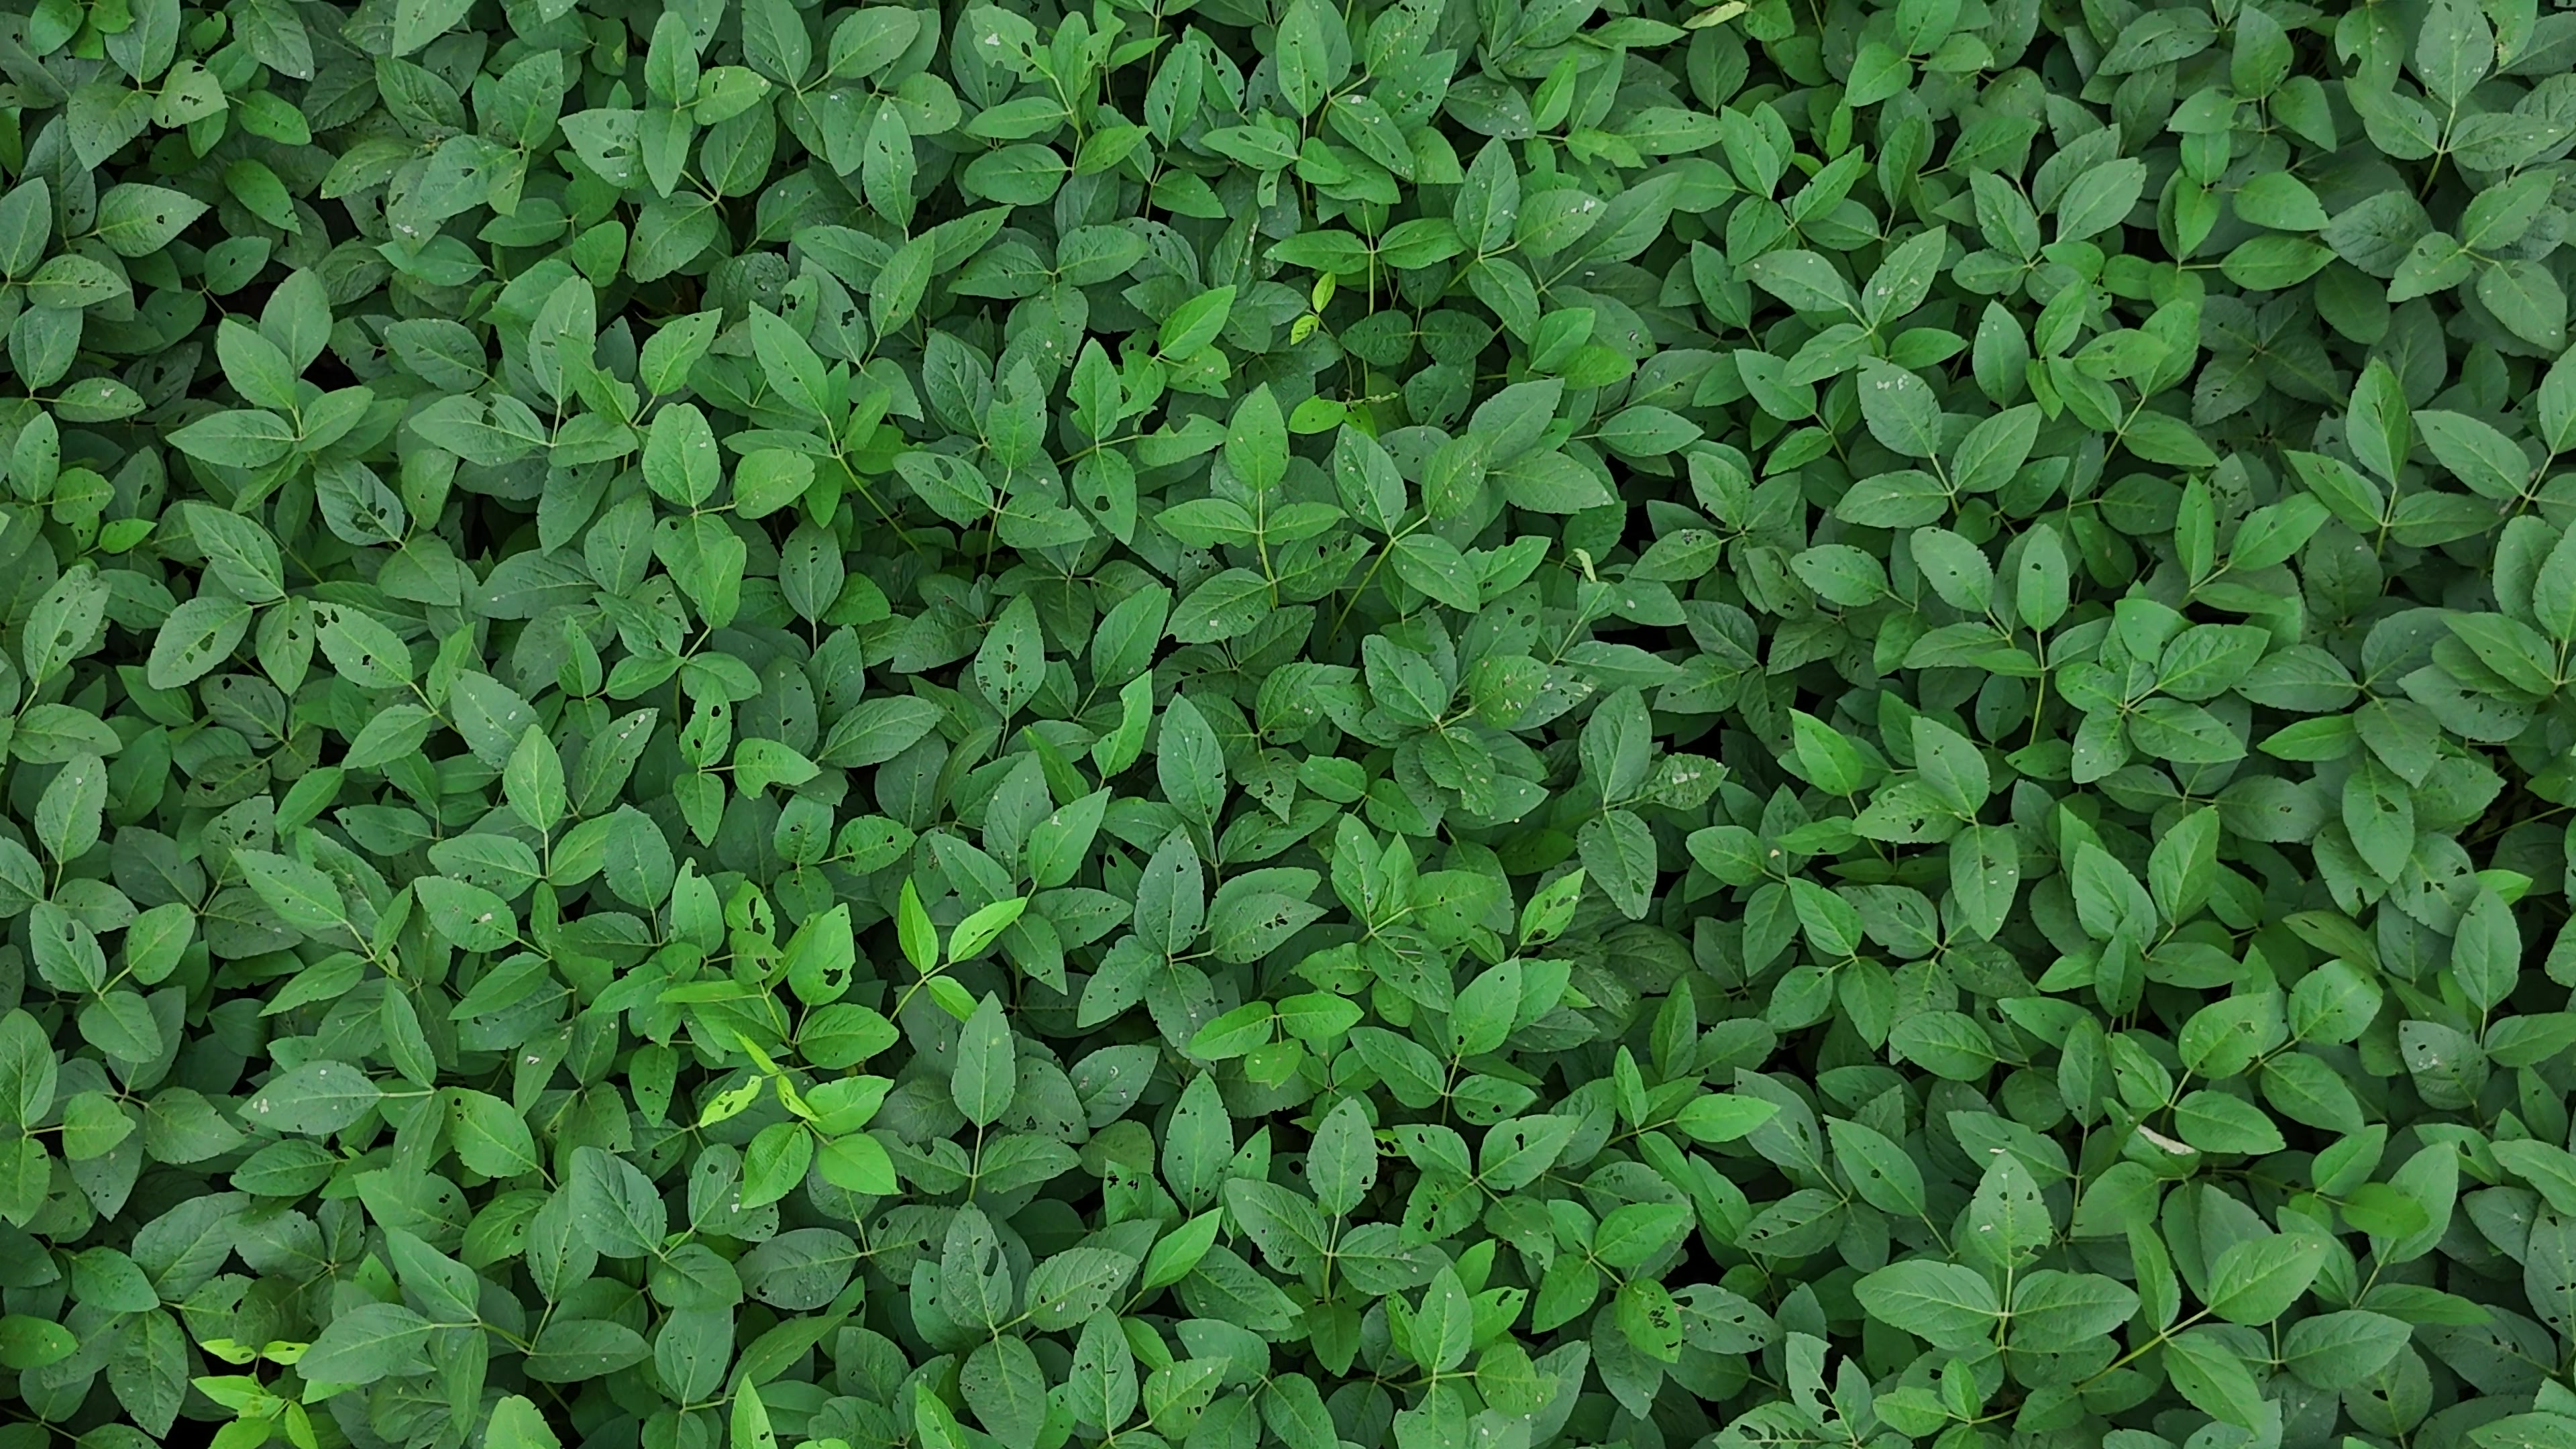
Label: Semilooper_Pest